Russian Civil War

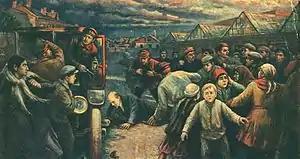
Vladimir Pchelin's depiction of the assassination attempt on Lenin

The main Russian military and political force opposing the Bolsheviks was known as the White movement, or simply the Whites; its armed formations were known as the White Army.